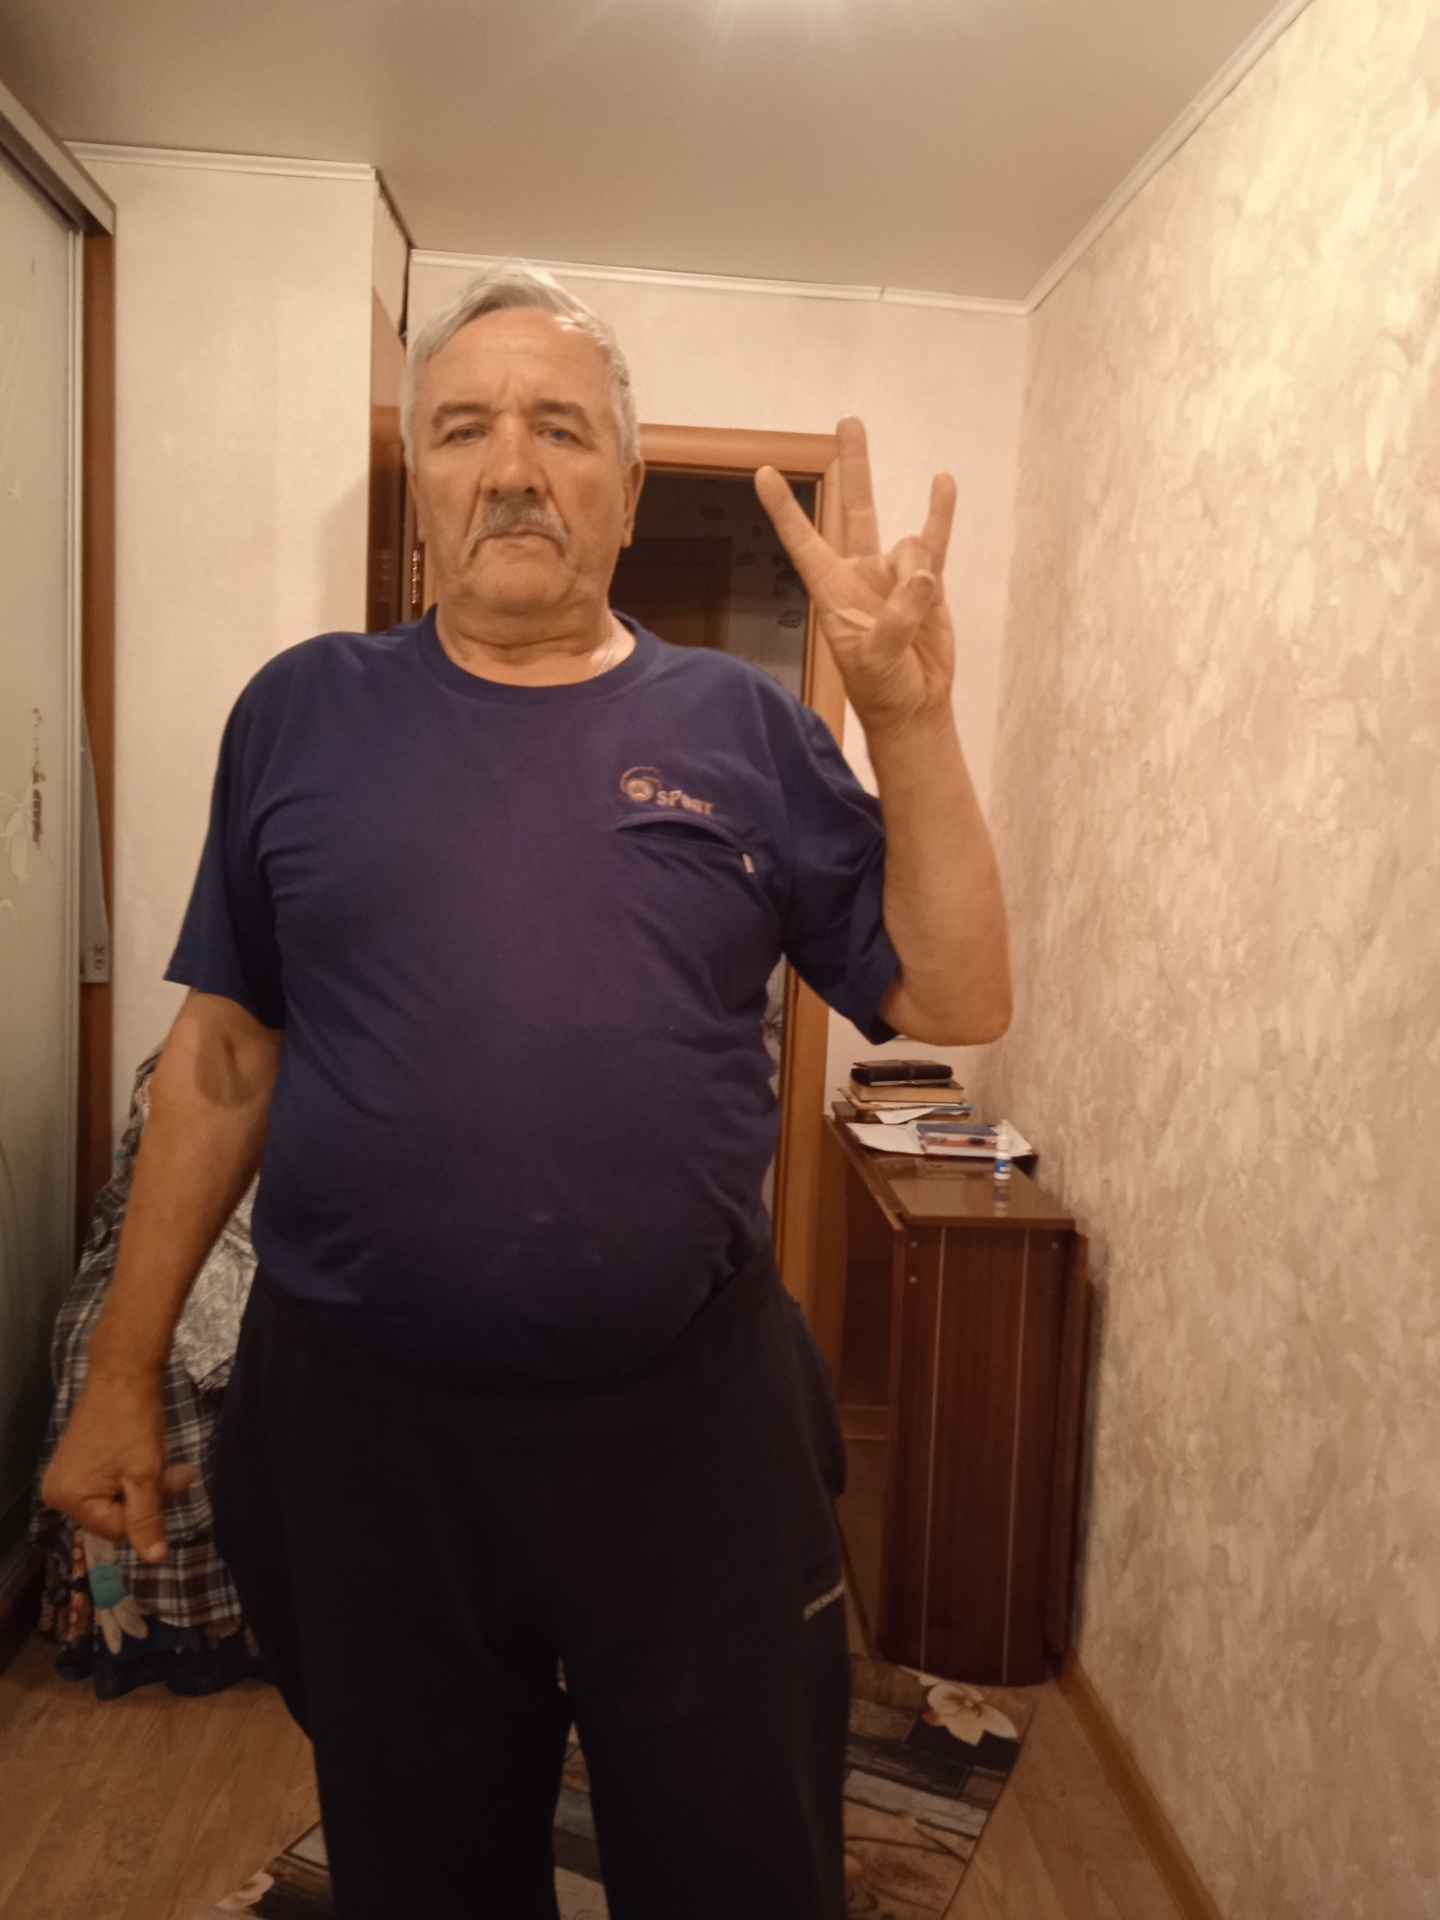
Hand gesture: three3